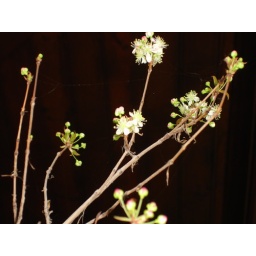
pitanga is a tropical fruit but as I have green thumb, here in portugal - estoril, they grow up....